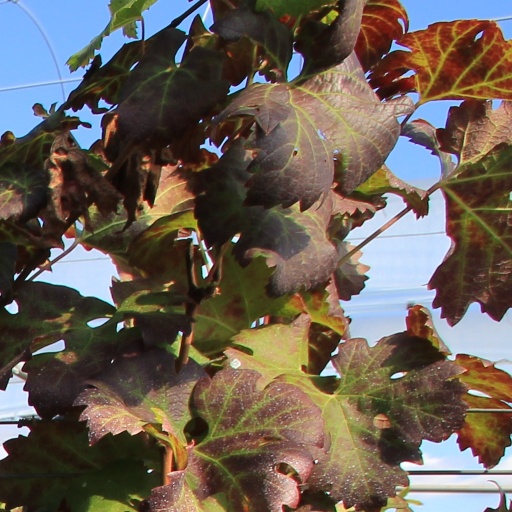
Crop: grape